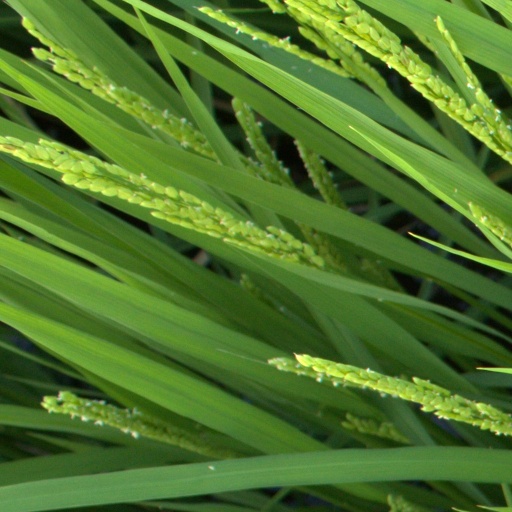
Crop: rice